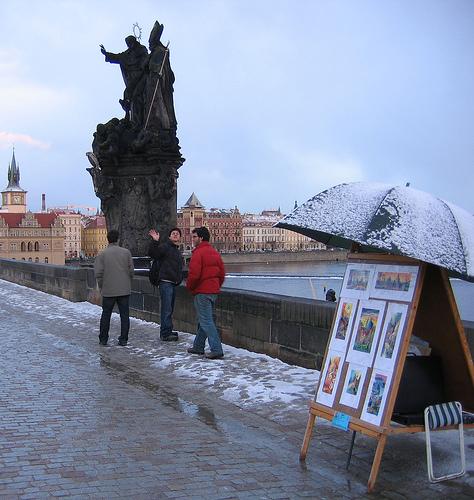
Weather: snow or frosty